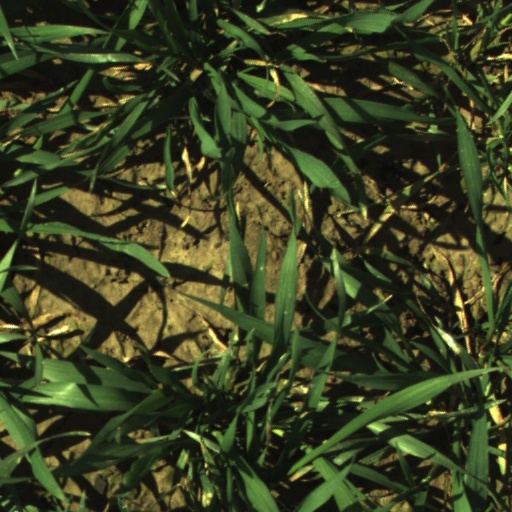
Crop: wheat